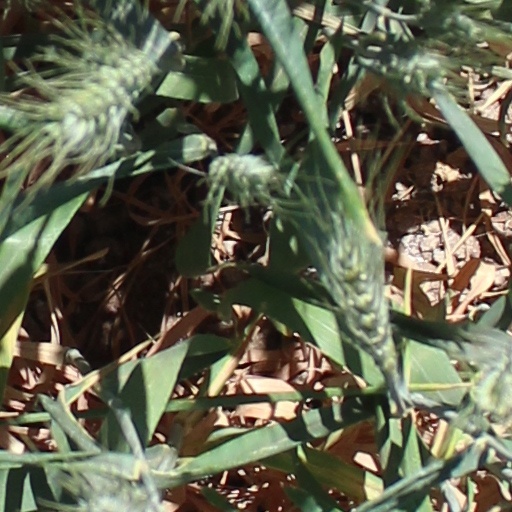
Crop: wheat